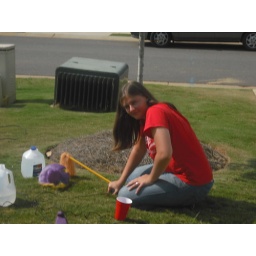
The ground was so hard we had to add water to soften it up enough to put in the spikes